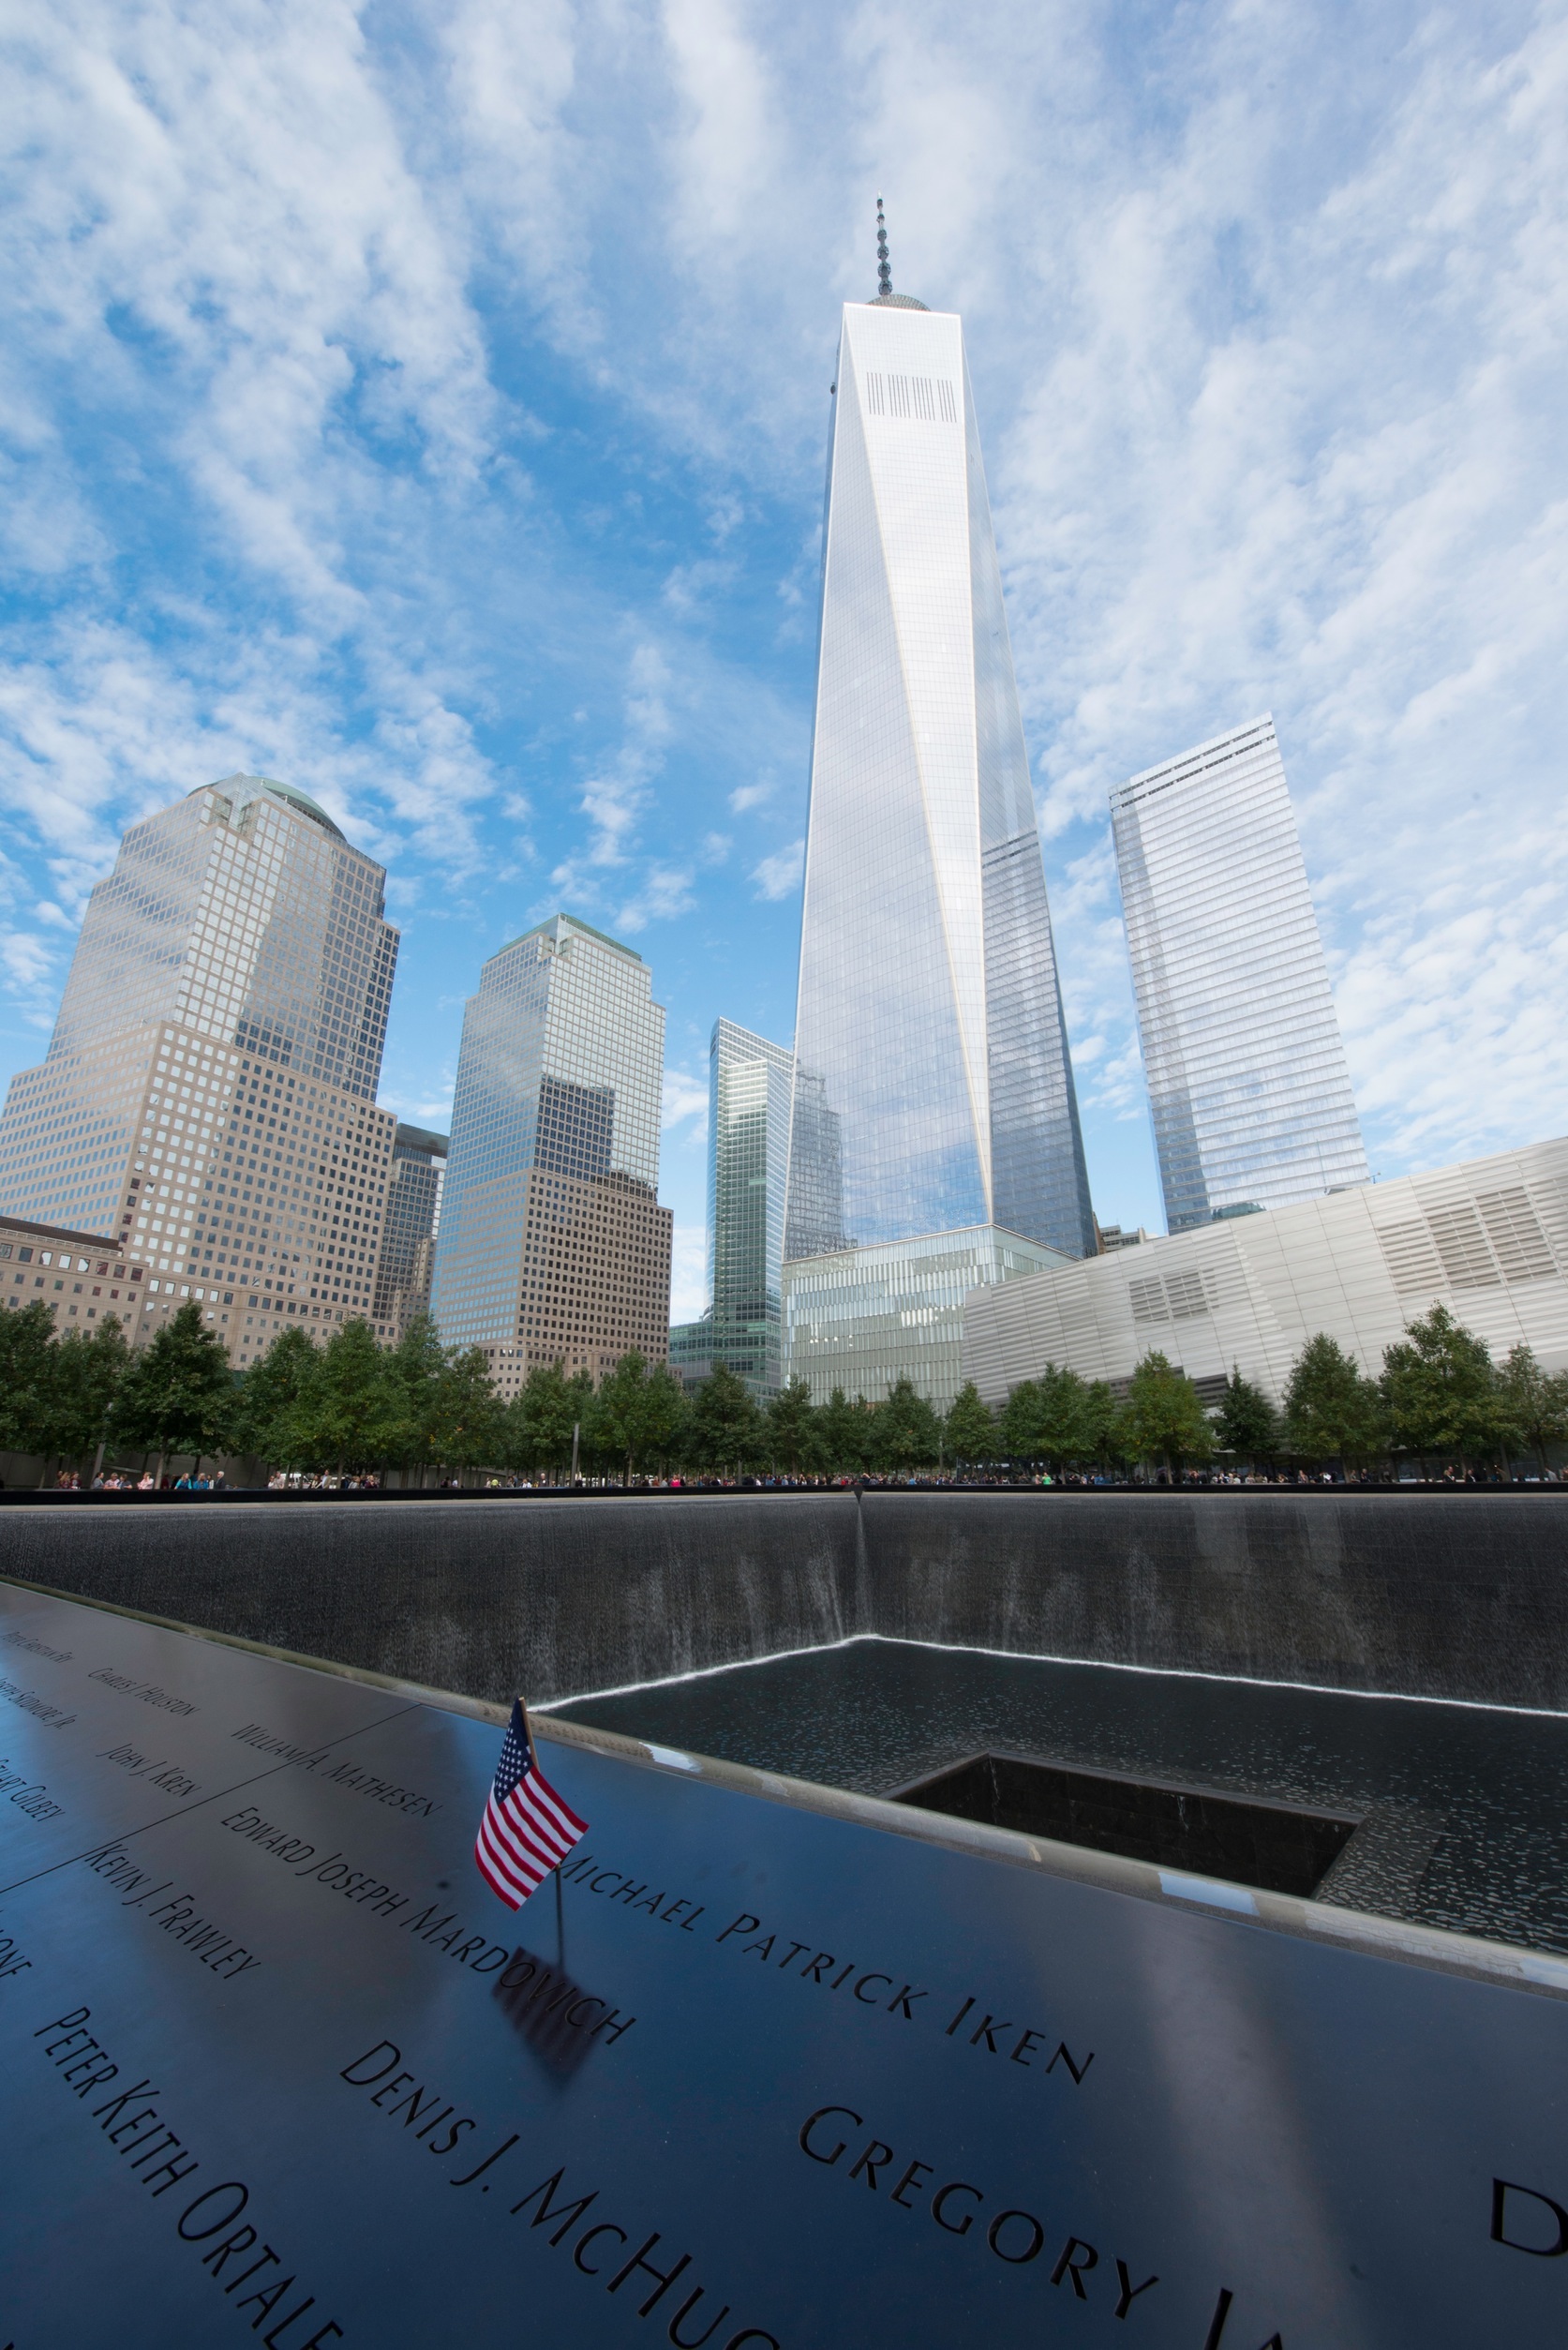
architecture, skyline, city, skyscraper, new york, monument, cityscape, downtown, reflection, tower, nyc, flag, usa, landmark, tower block, memorial, american, buildings, 911, one world trade center, 1wtc, twin towers, atmosphere of earth